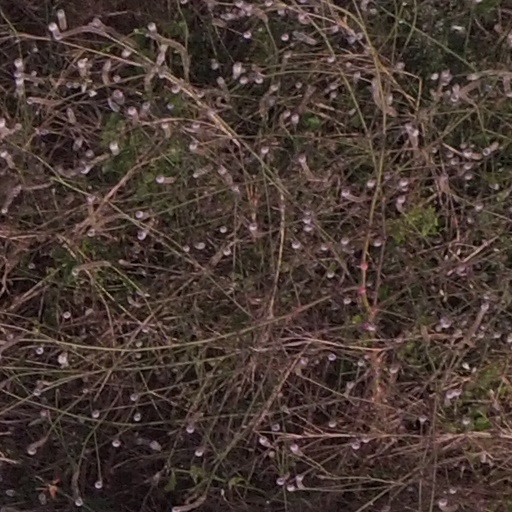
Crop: maize; corn